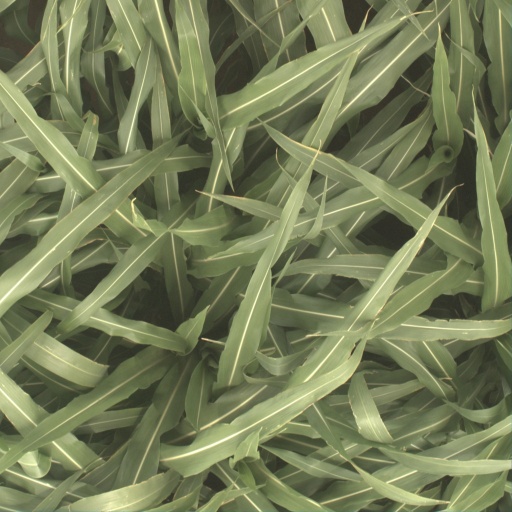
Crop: sorghum